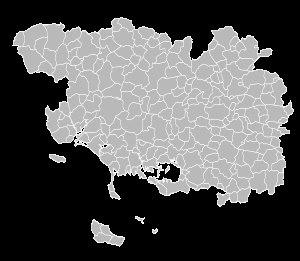
Si historiquement le Morbihan était un territoire largement ancré à droite, certains résultats électoraux récents tendent à nuancer cette affirmation.